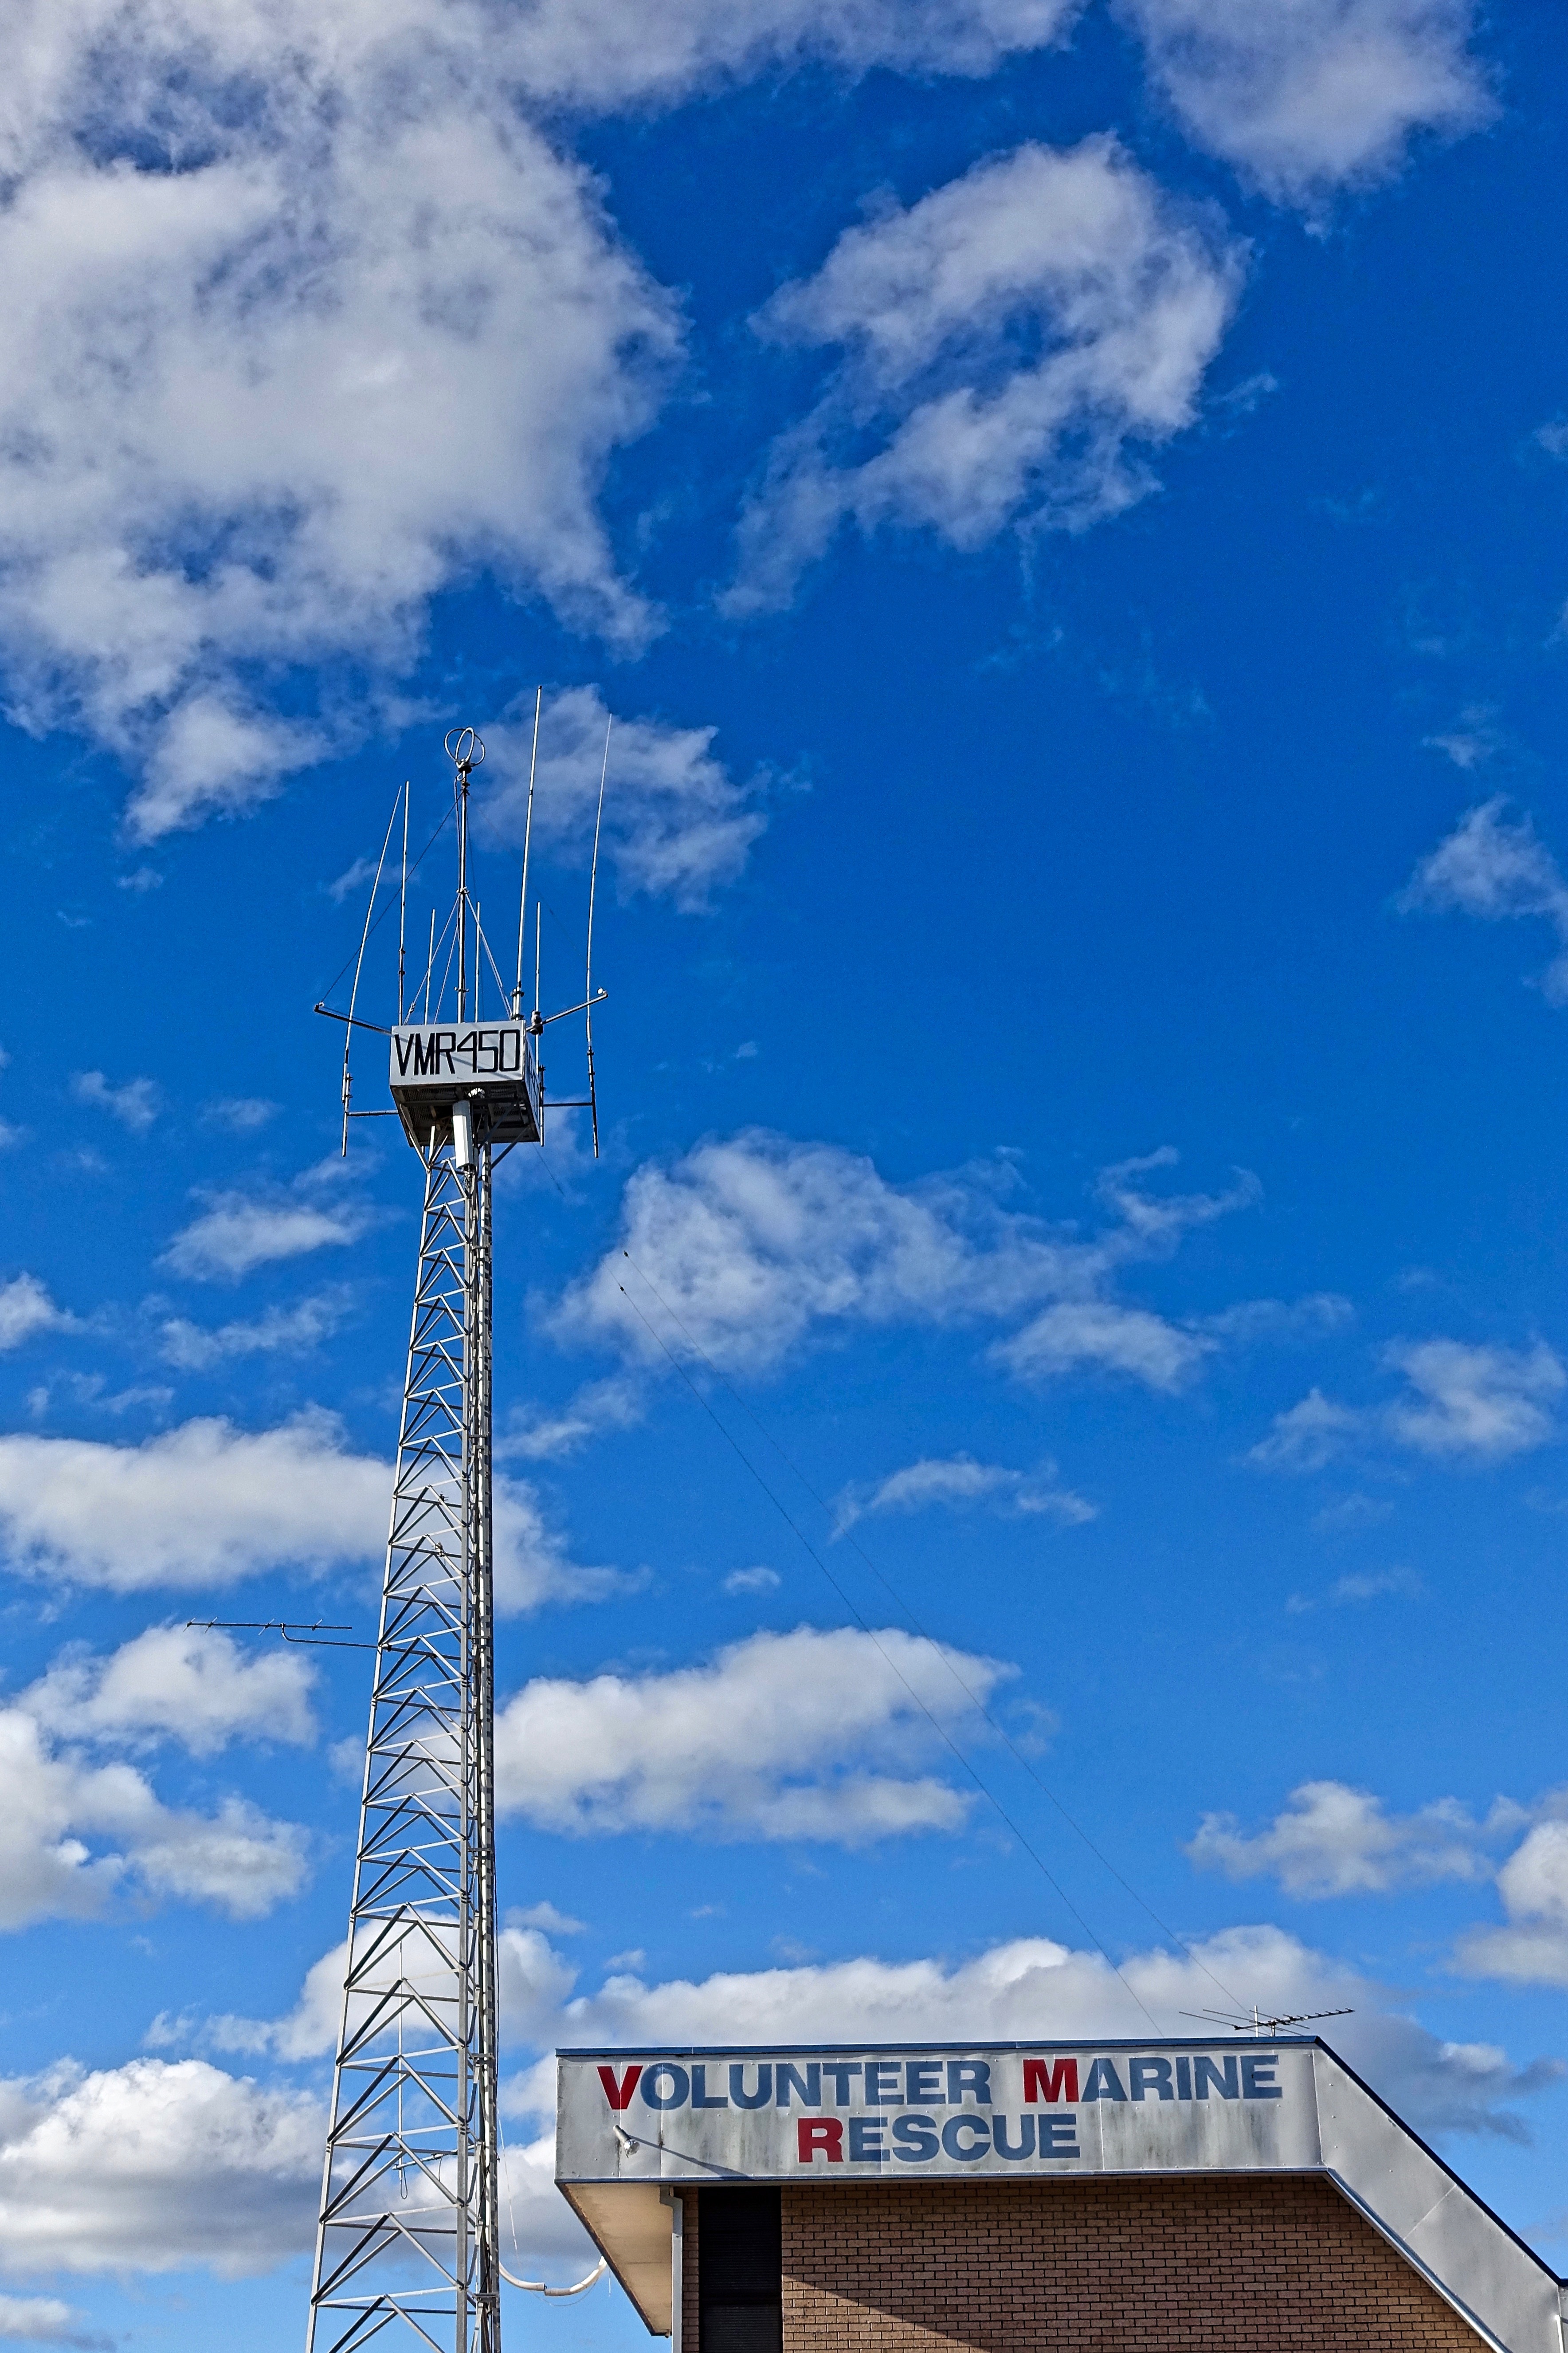
sky, steel, antenna, tower, mast, signal, blue, electricity, satellite, energy, communications, broadcasting, wireless, rescue, microwave, transmitter, telecommunication, repeater